Elisabeth Förster-Nietzsche

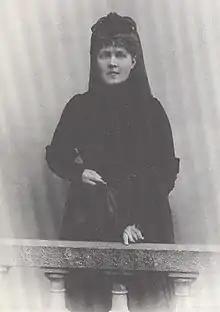
Elisabeth Förster-Nietzsche, c. 1894

Therese Elisabeth Alexandra Förster-Nietzsche (10 July 1846 – 8 November 1935) was the sister of philosopher Friedrich Nietzsche and the creator of the Nietzsche Archive in 1894.